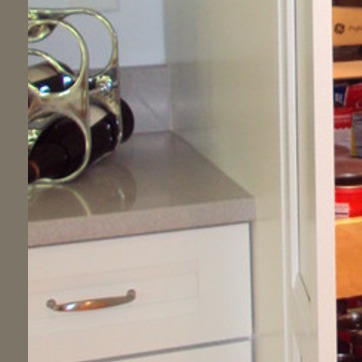
Material: polishedstone